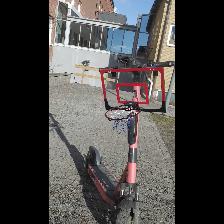
Label: NonHuman